Tong Jian

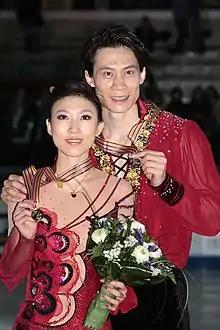
Pang (left) and Tong (right) at the 2010 Worlds

Tong Jian (born August 15, 1979, in Harbin, Heilongjiang) is a Chinese retired pair skater. With his wife Pang Qing, he is the 2010 Olympic silver medalist, 2006 and 2010 World Champion, a five-time Four Continents champion (2002, 2004, 2008, 2009 and 2011) and the 2008 Grand Prix Final Champion.